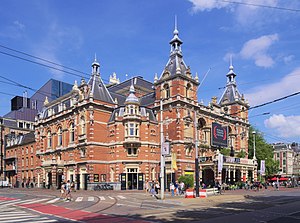
Stadsschouwburg Amsterdam
Amsterdam Stadsschouwburg 2016
Stadsschouwburg Amsterdam er navnet på teatret på Leidseplein i Amsterdam, Holland og ligeledes navnet på dets forgængere i nærheden, hvoraf ingen eksisterer mere.